Joe Mulvey

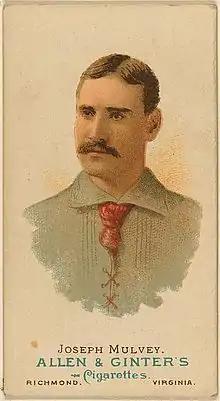
Mulvey on a baseball card, 1887

Mulvey broke into the major leagues with the Providence Grays of the National League in 1883. He played in a total of four games for the Grays, but his tenure there was not without some excitement.